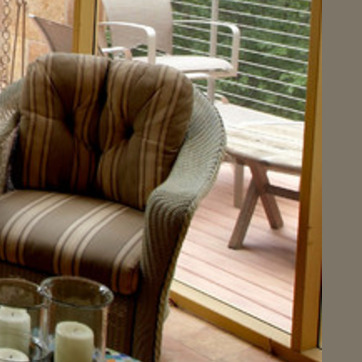
Material: other